El Nido, Palawan

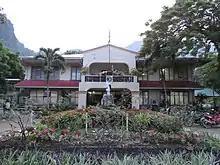
Municipal Hall

El Nido is governed by a mayor and a vice mayor, who are elected to three-year terms. The mayor is the executive head and leads the municipality's departments to execute the municipal ordinances and improve public services. The vice mayor heads the legislative council consisting of eight councilors, more commonly known as Sangguniang Bayan members. The municipal council is in charge of creating the municipality's policies in the form of ordinances and resolutions.